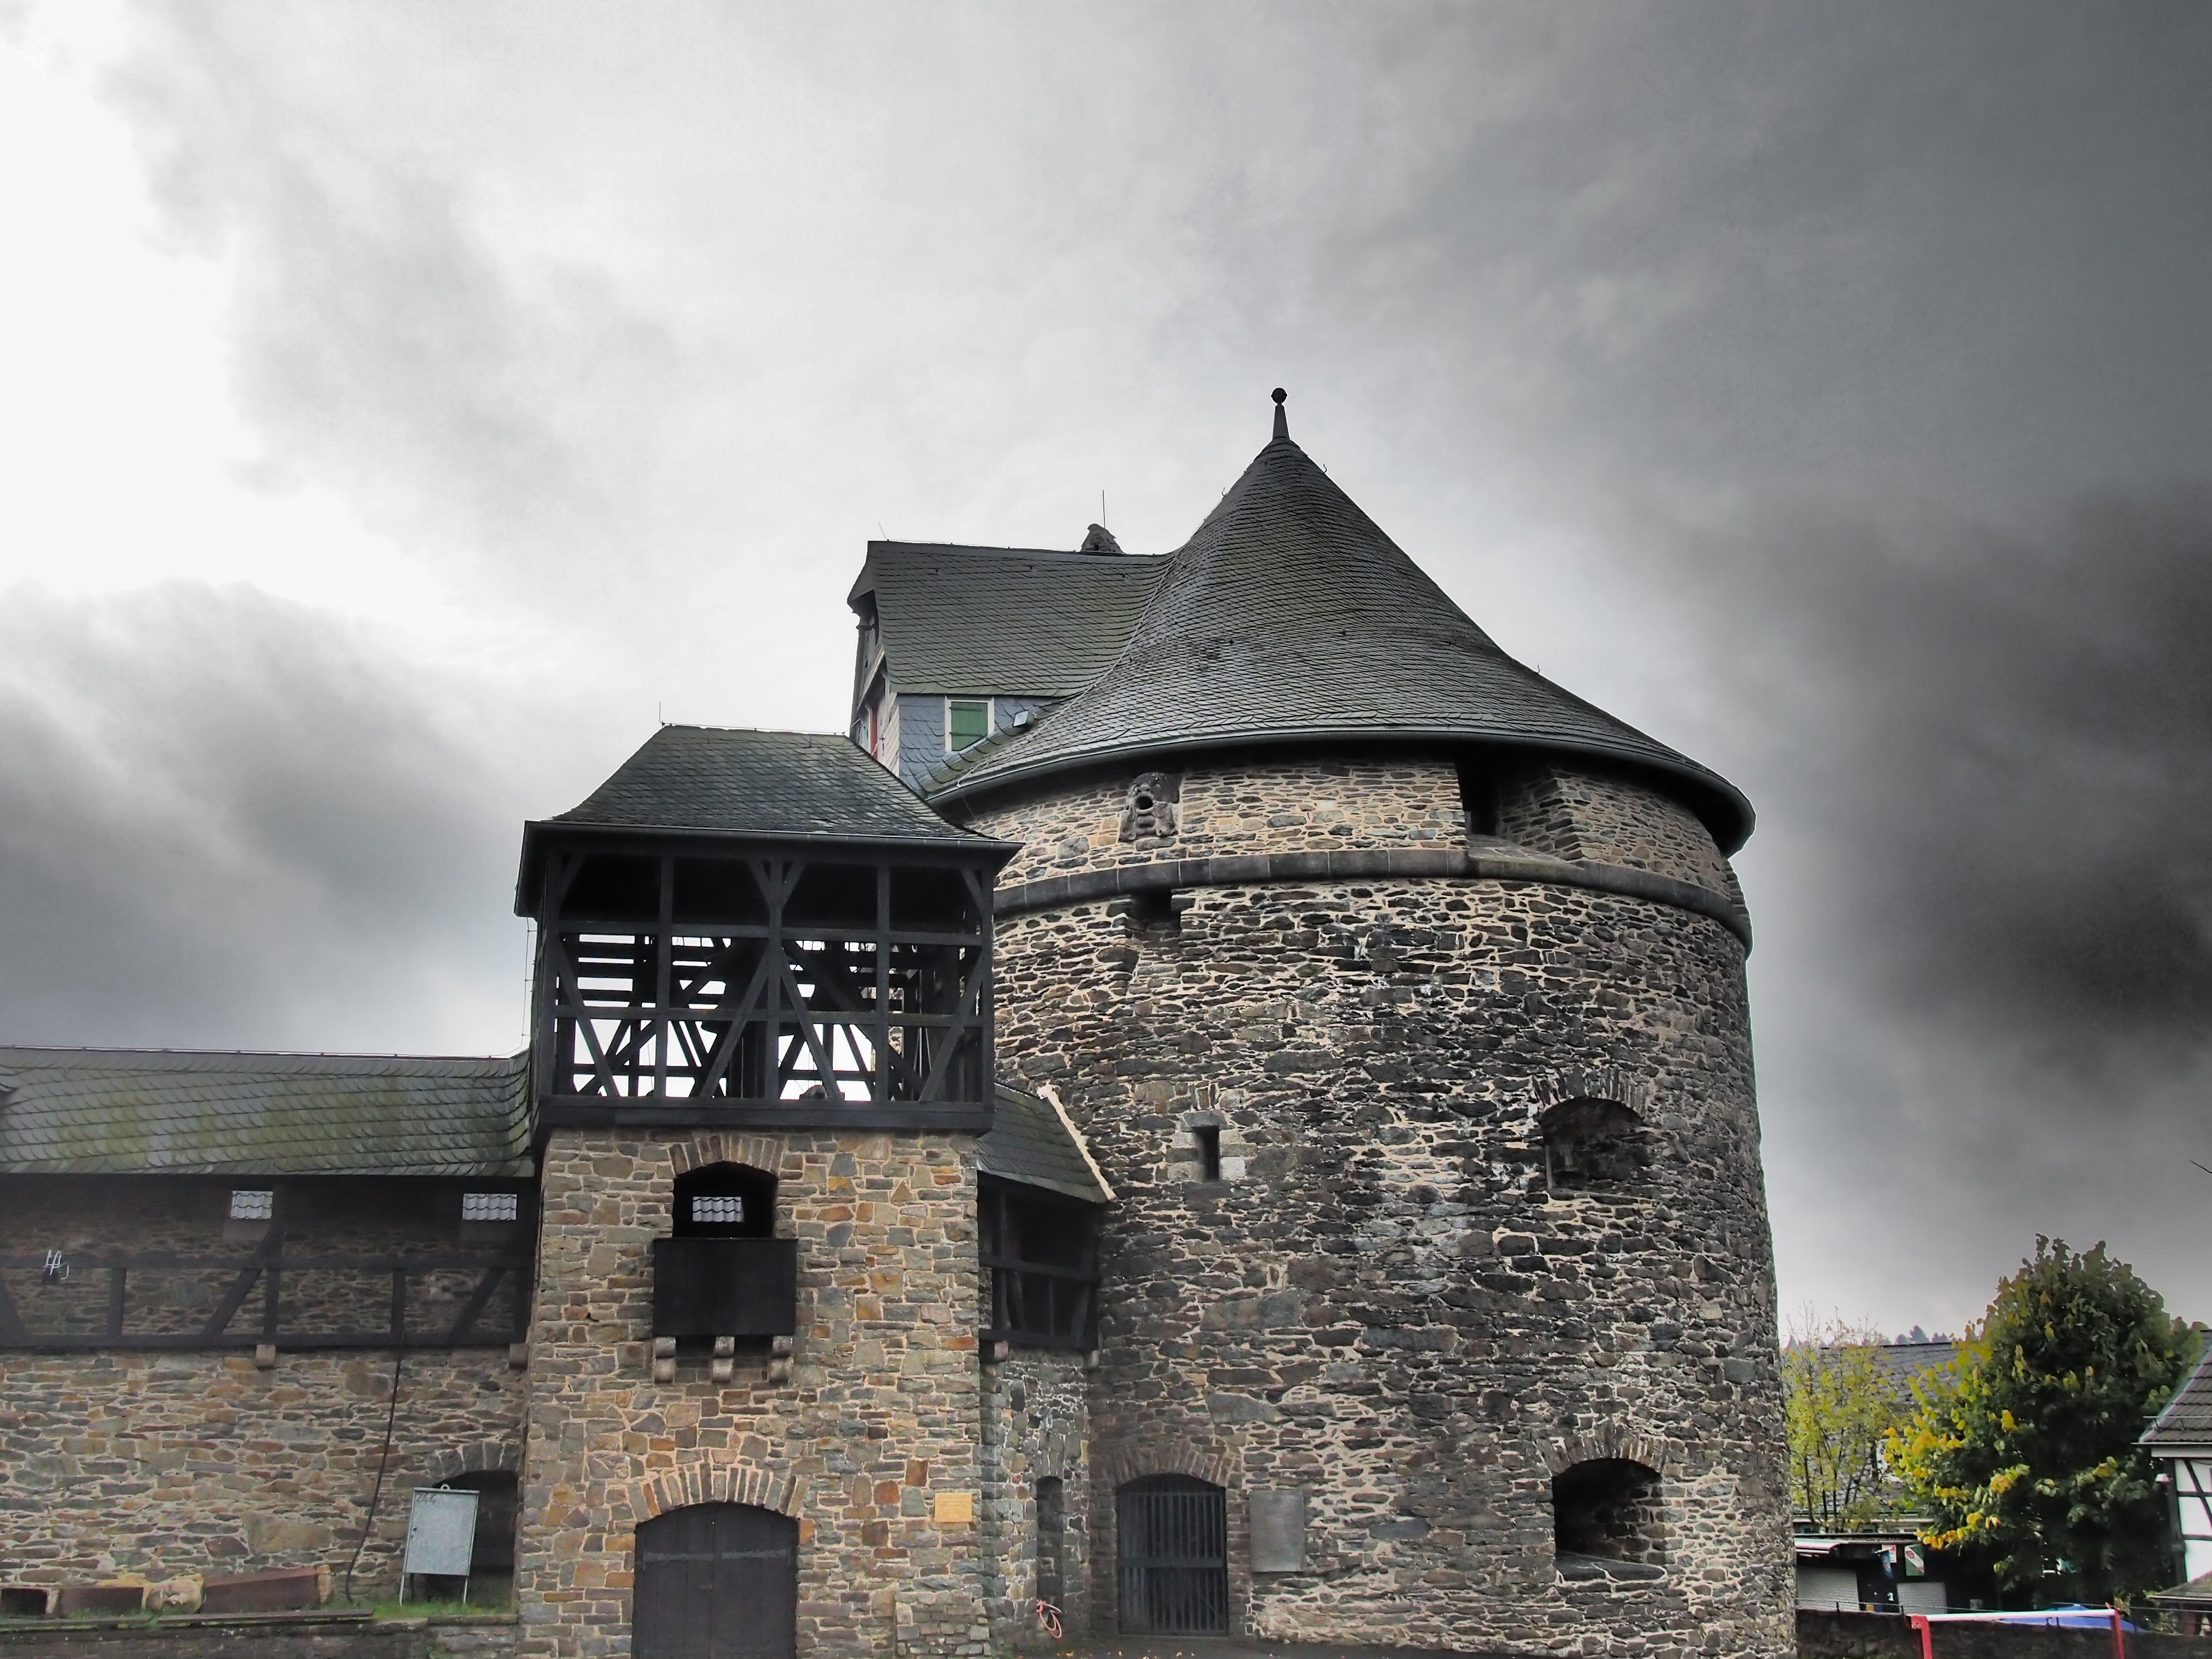
house, building, chateau, tower, castle, history, castle castle, knight's castle, solihull